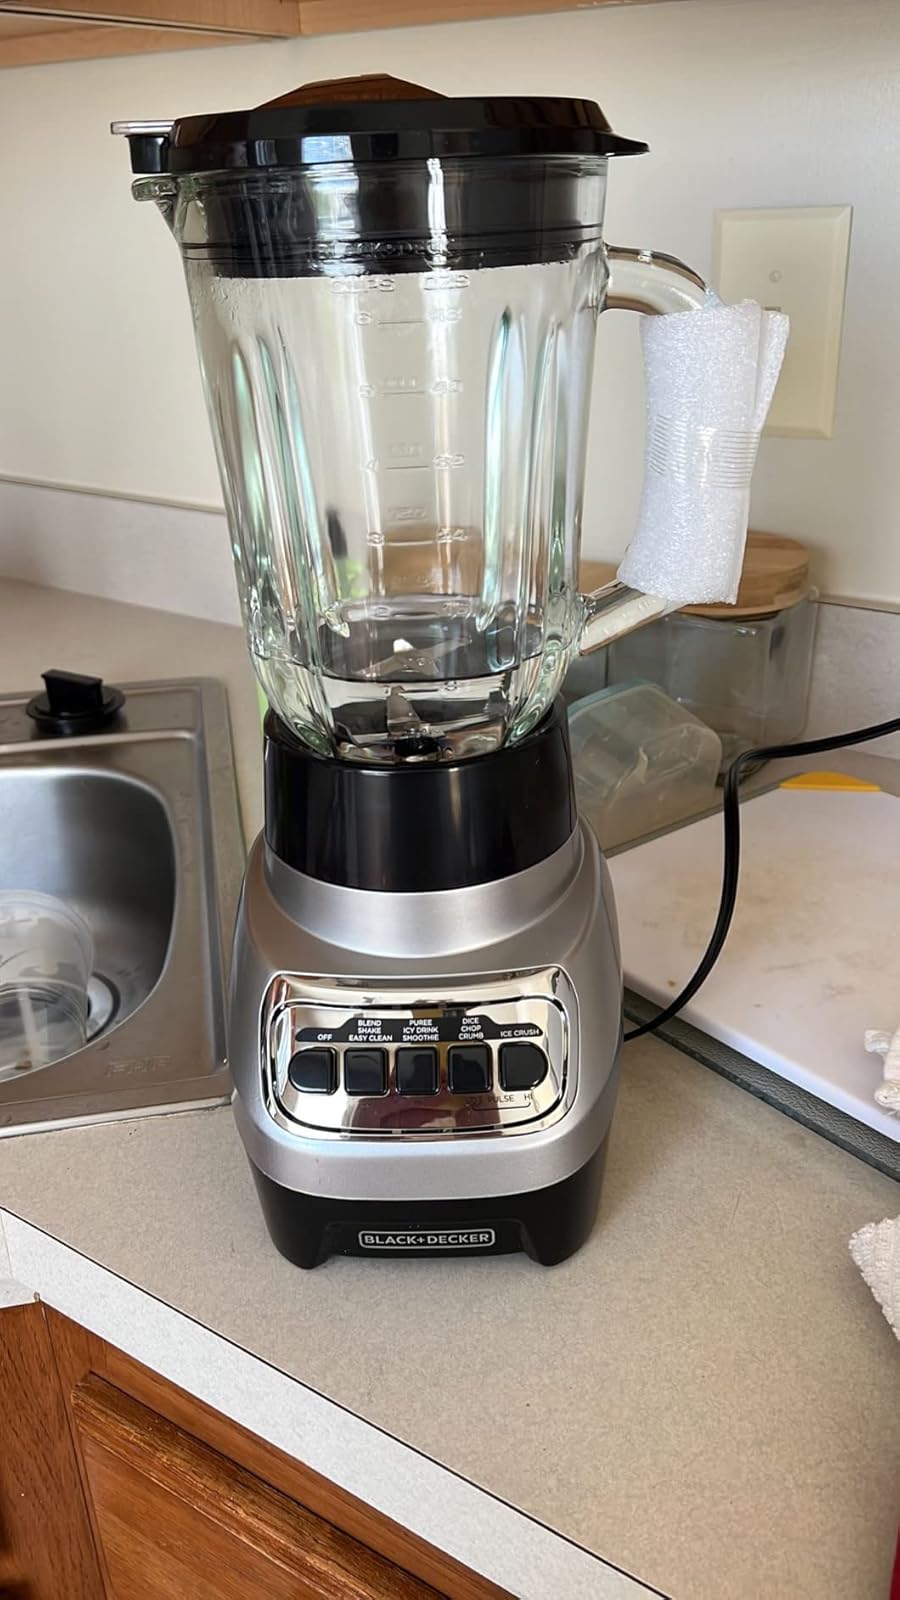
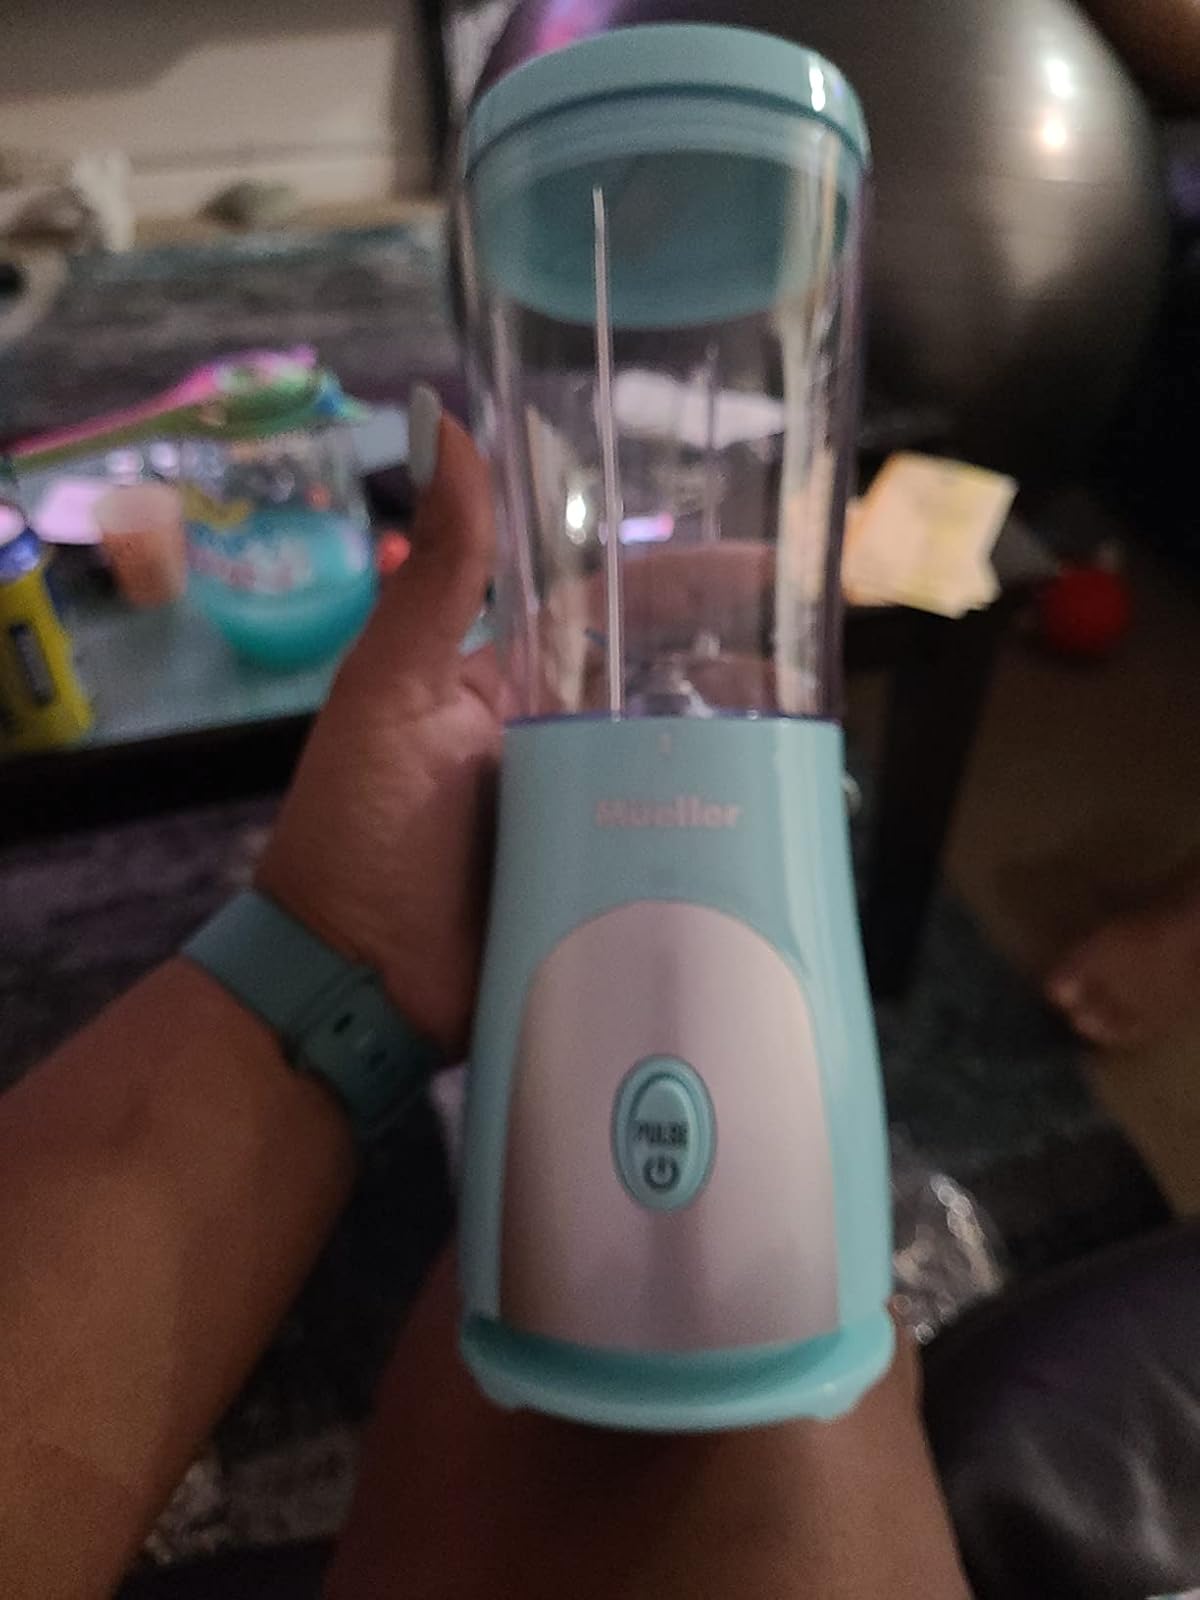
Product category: items_blender
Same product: no